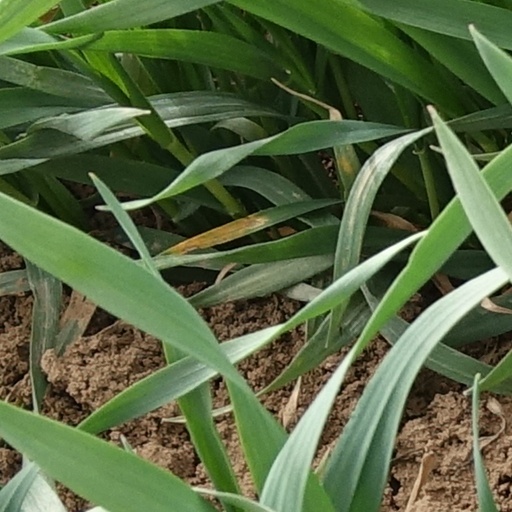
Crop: wheat